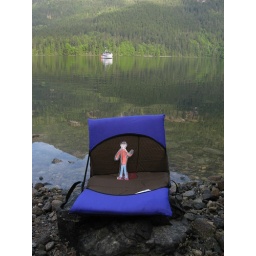
Flat Jack relaxes in the thermarest lounge chair (he's holding his water bottle but you can hardly see it)